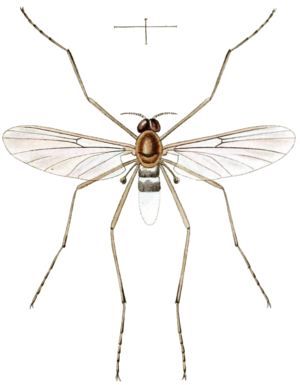
Blepharicera est un genre d'insectes diptères nématocères de la famille des Blephariceridae.
Les Blephariceromorpha sont un infra-ordre d'insectes diptères nématocères.
Les diptères ou Diptera sont un ordre de la classe des insectes. Il s'agit de l'un des ordres dominants en matière de nombre d'espèces. On retrouve plus de 150 000 espèces de mouches décrites. Ce groupe comprend des espèces désignées par les noms vernaculaires de mouches, syrphes, moustiques, taons, moucherons, etc.